Sky position (RA, Dec in degrees): 240.334, 26.078
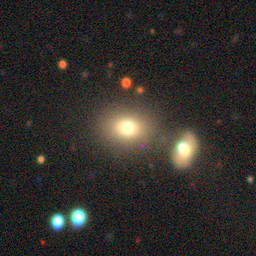
Galaxy morphology: Merging Galaxies